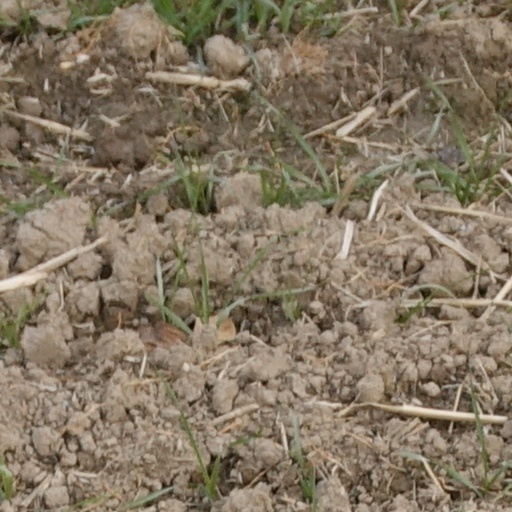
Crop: wheat